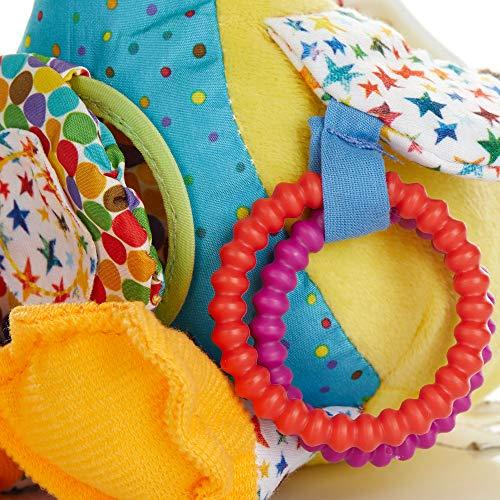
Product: The World of Eric Carle, The Very Hungry Caterpillar Developmental Duck Rattle Clip for Babies
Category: Toys & Games | Baby & Toddler Toys | Musical Toys
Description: MODERN CLASSIC BABY TOY: The Very Hungry Caterpillar is instantly recognizable bringing sweet memories from your own childhood as it soothes your baby.
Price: $12.56